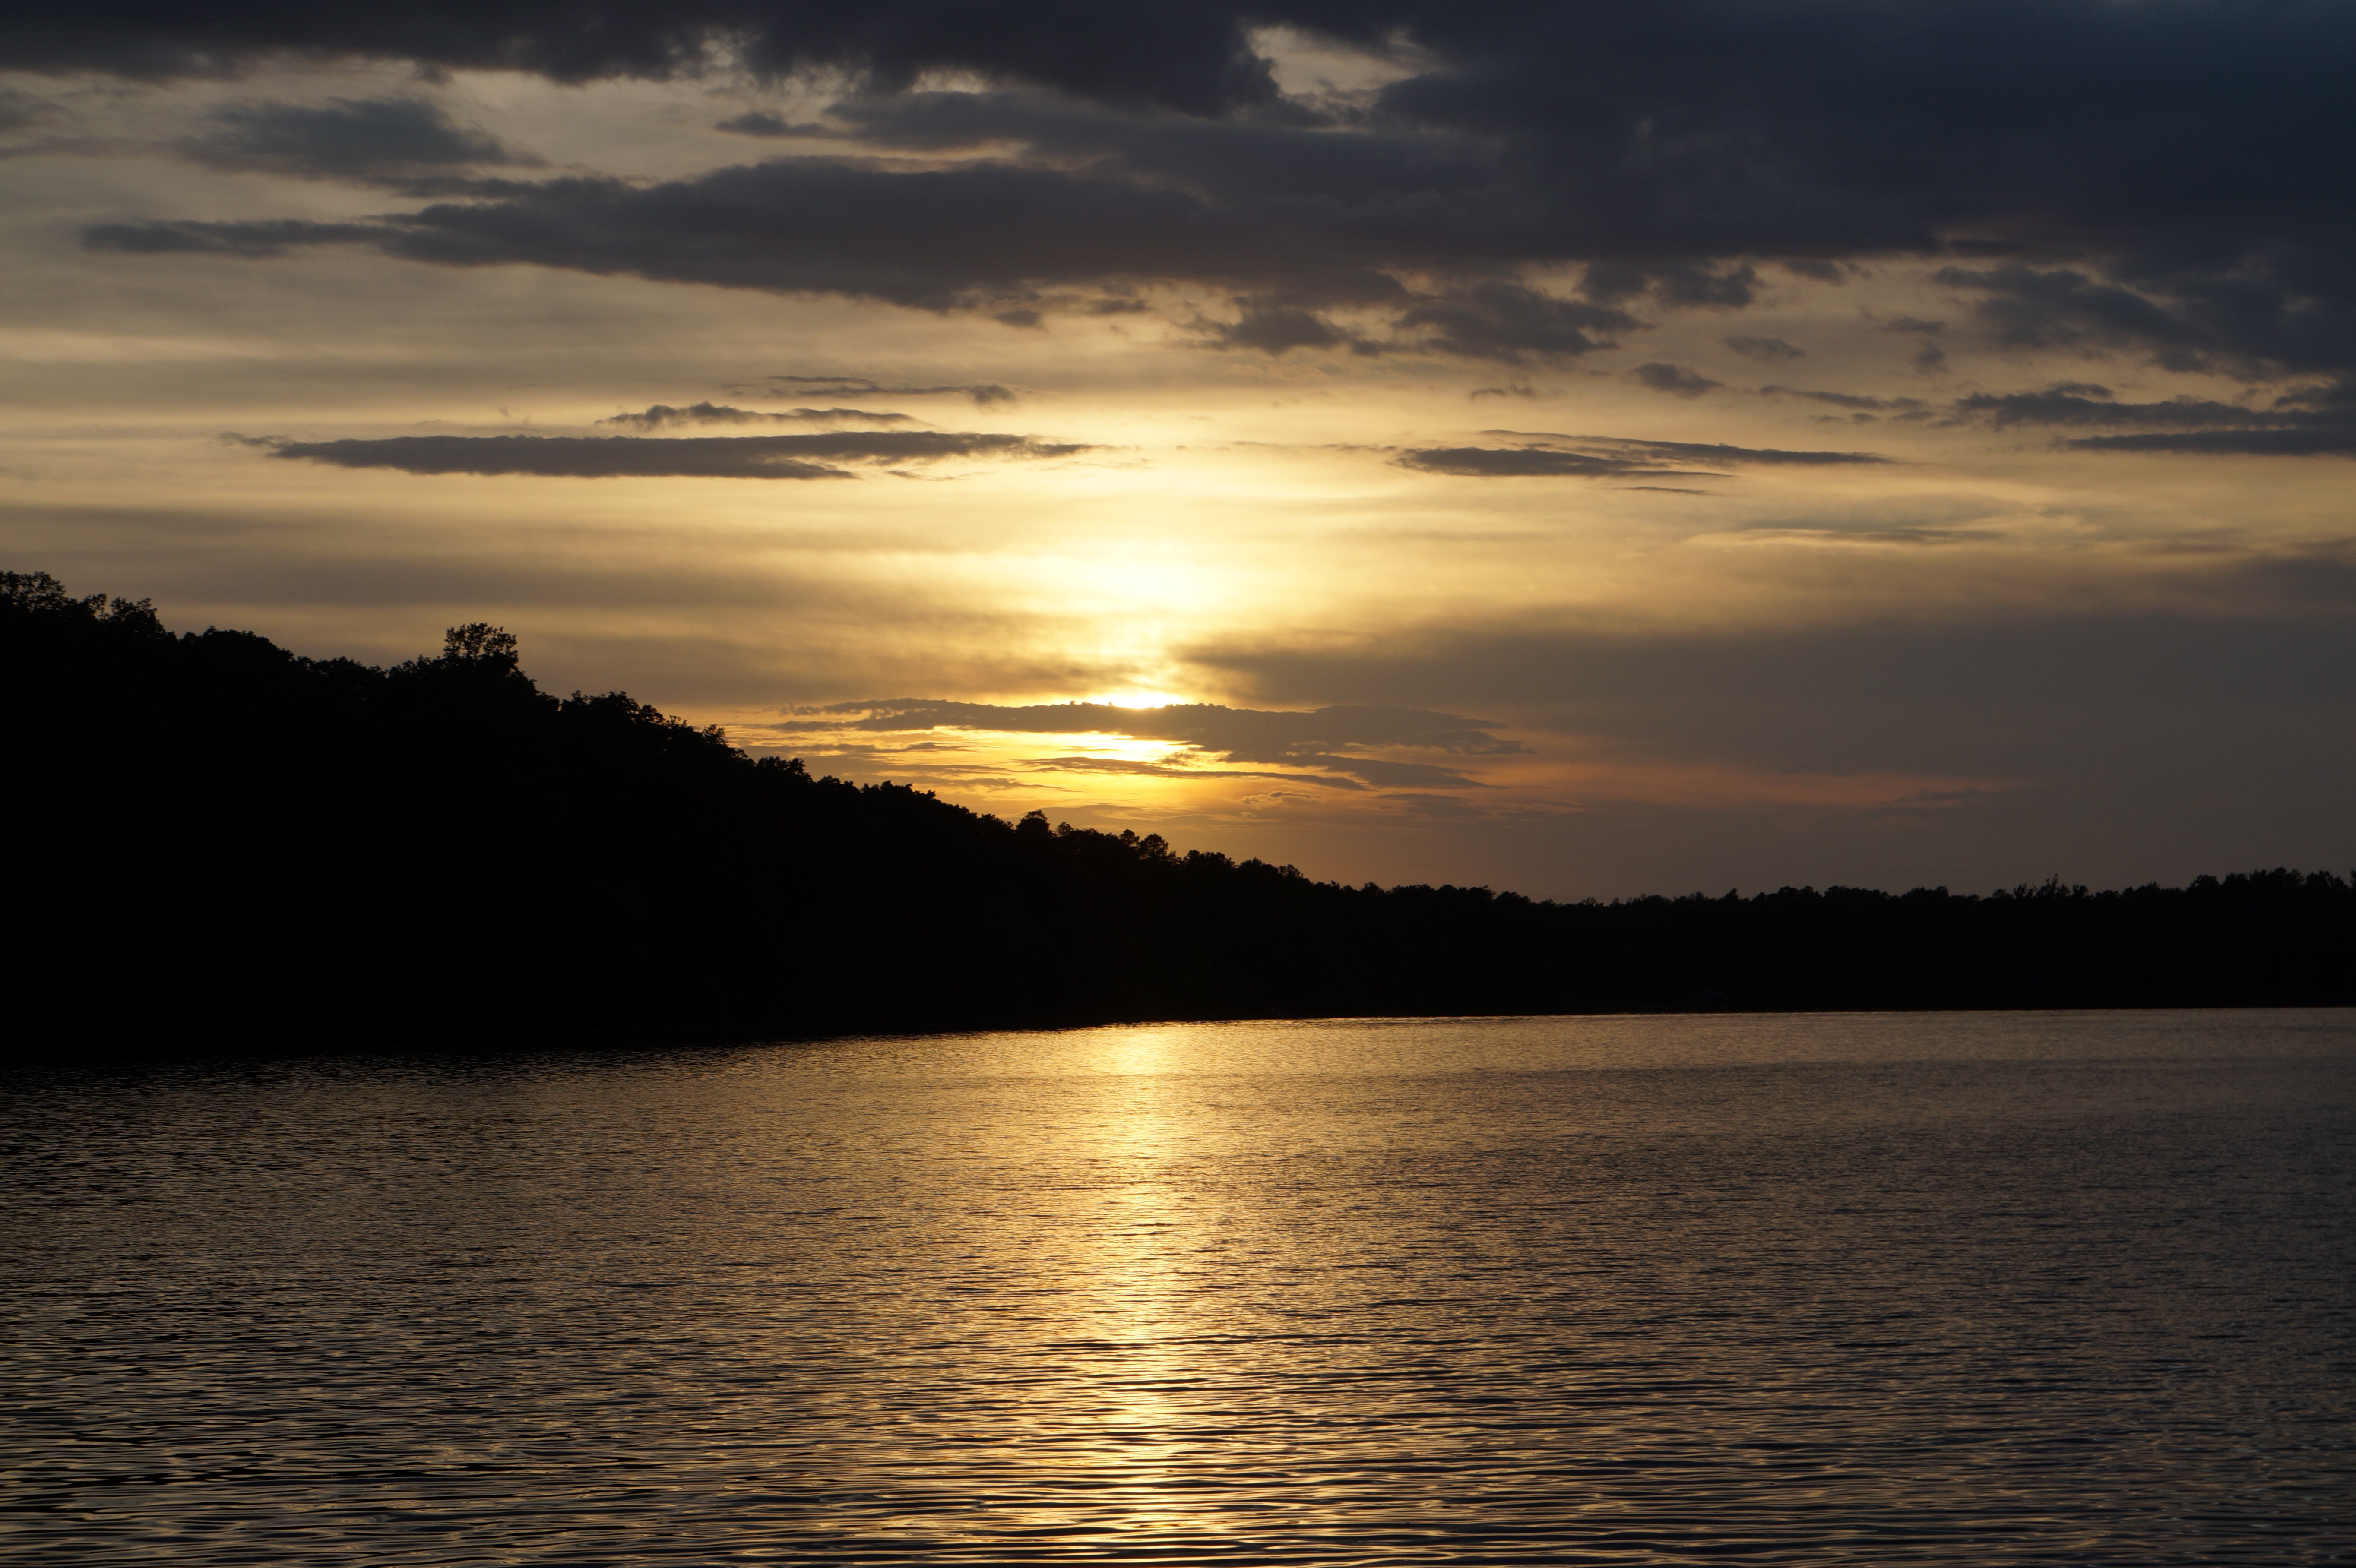
landscape, sea, coast, water, nature, forest, sand, horizon, wilderness, cloud, sky, sun, sunrise, sunset, sunlight, morning, lake, dawn, river, vacation, travel, dusk, evening, reflection, scenic, body of water, outdoors, loch, virginia, afterglow, atmospheric phenomenon